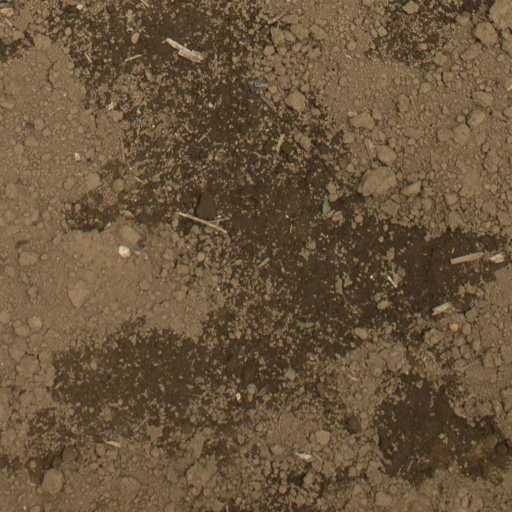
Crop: Jerusalem artichoke